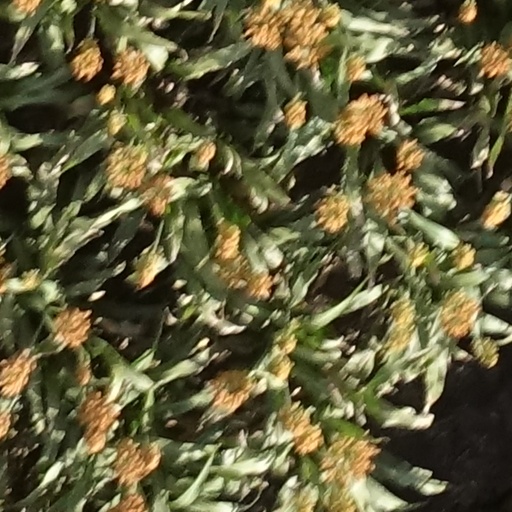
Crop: sorghum